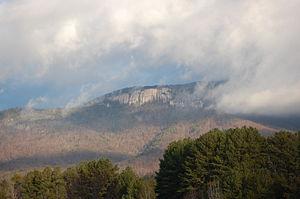
Le parc d'État de Table Rock est un parc national de 12,48 km² situé au Nord du comté de Pickens en Caroline du Sud.